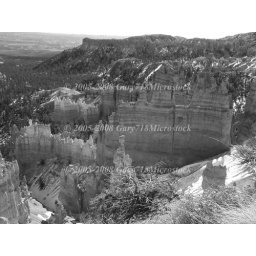
The Bryce Canyon National Park in Utah USA, in black and white